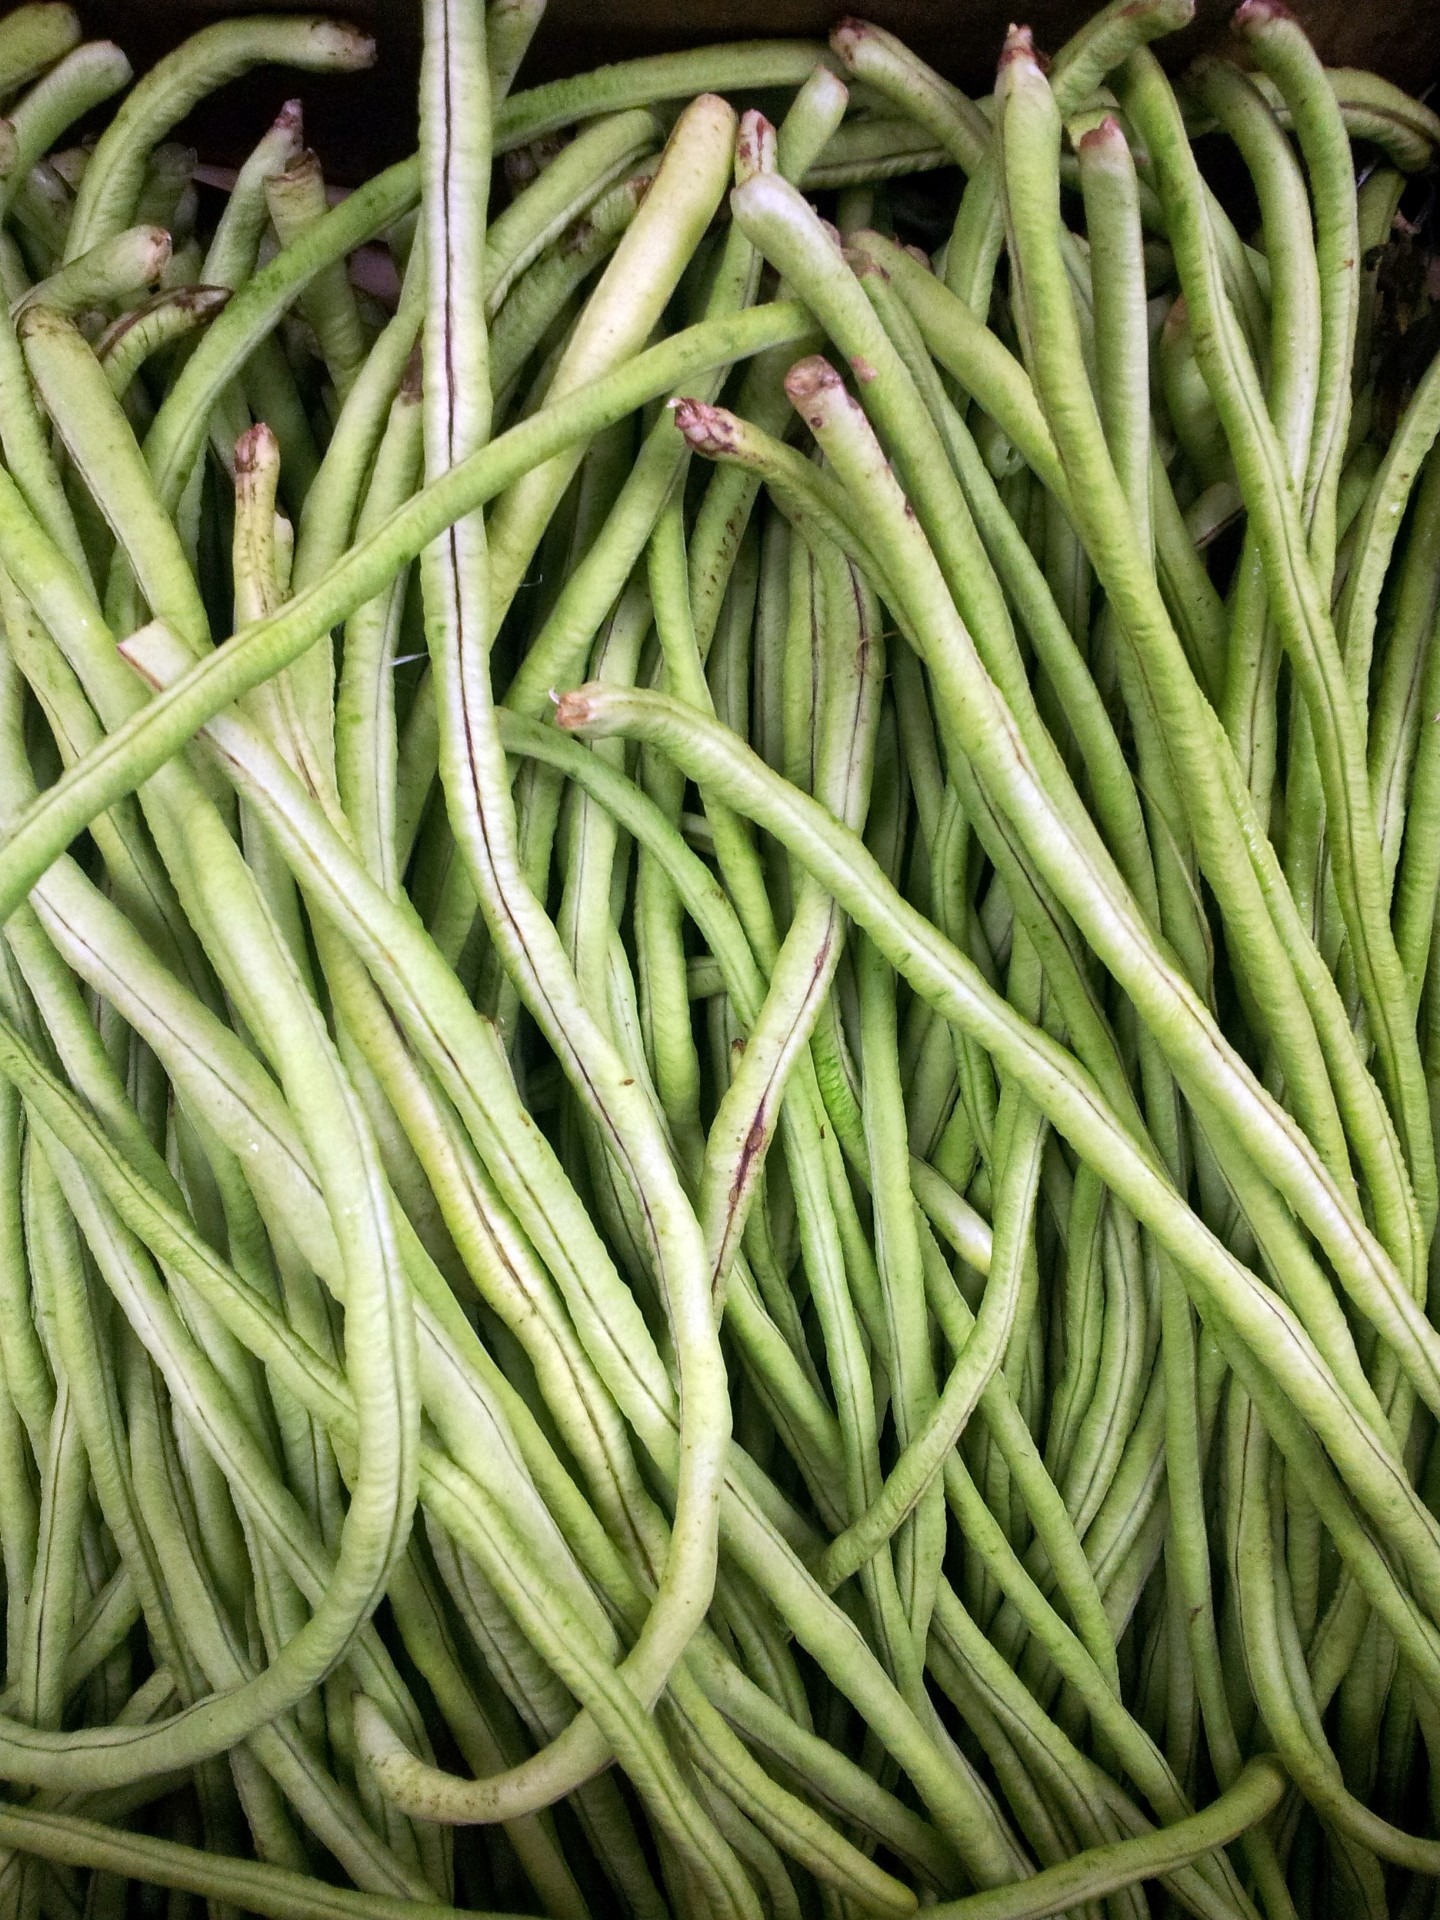
nature, plant, food, cooking, ingredient, produce, vegetable, crop, natural, fresh, agriculture, healthy, health, freshness, green bean, vegetarian, raw, organic, nutritious, flowering plant, water spinach, grass family, land plant, common bean, cowpea, choy sum, long bean, french bean basket